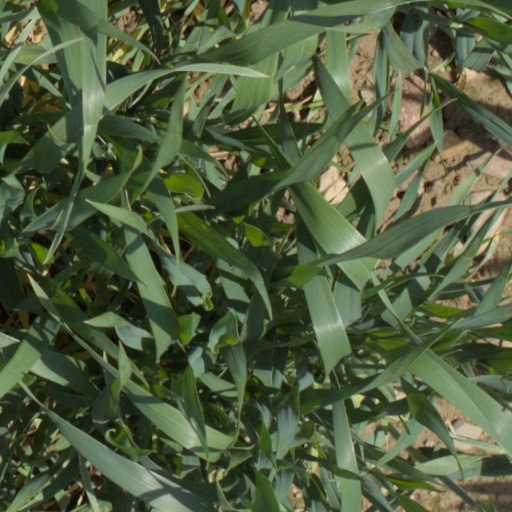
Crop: wheat